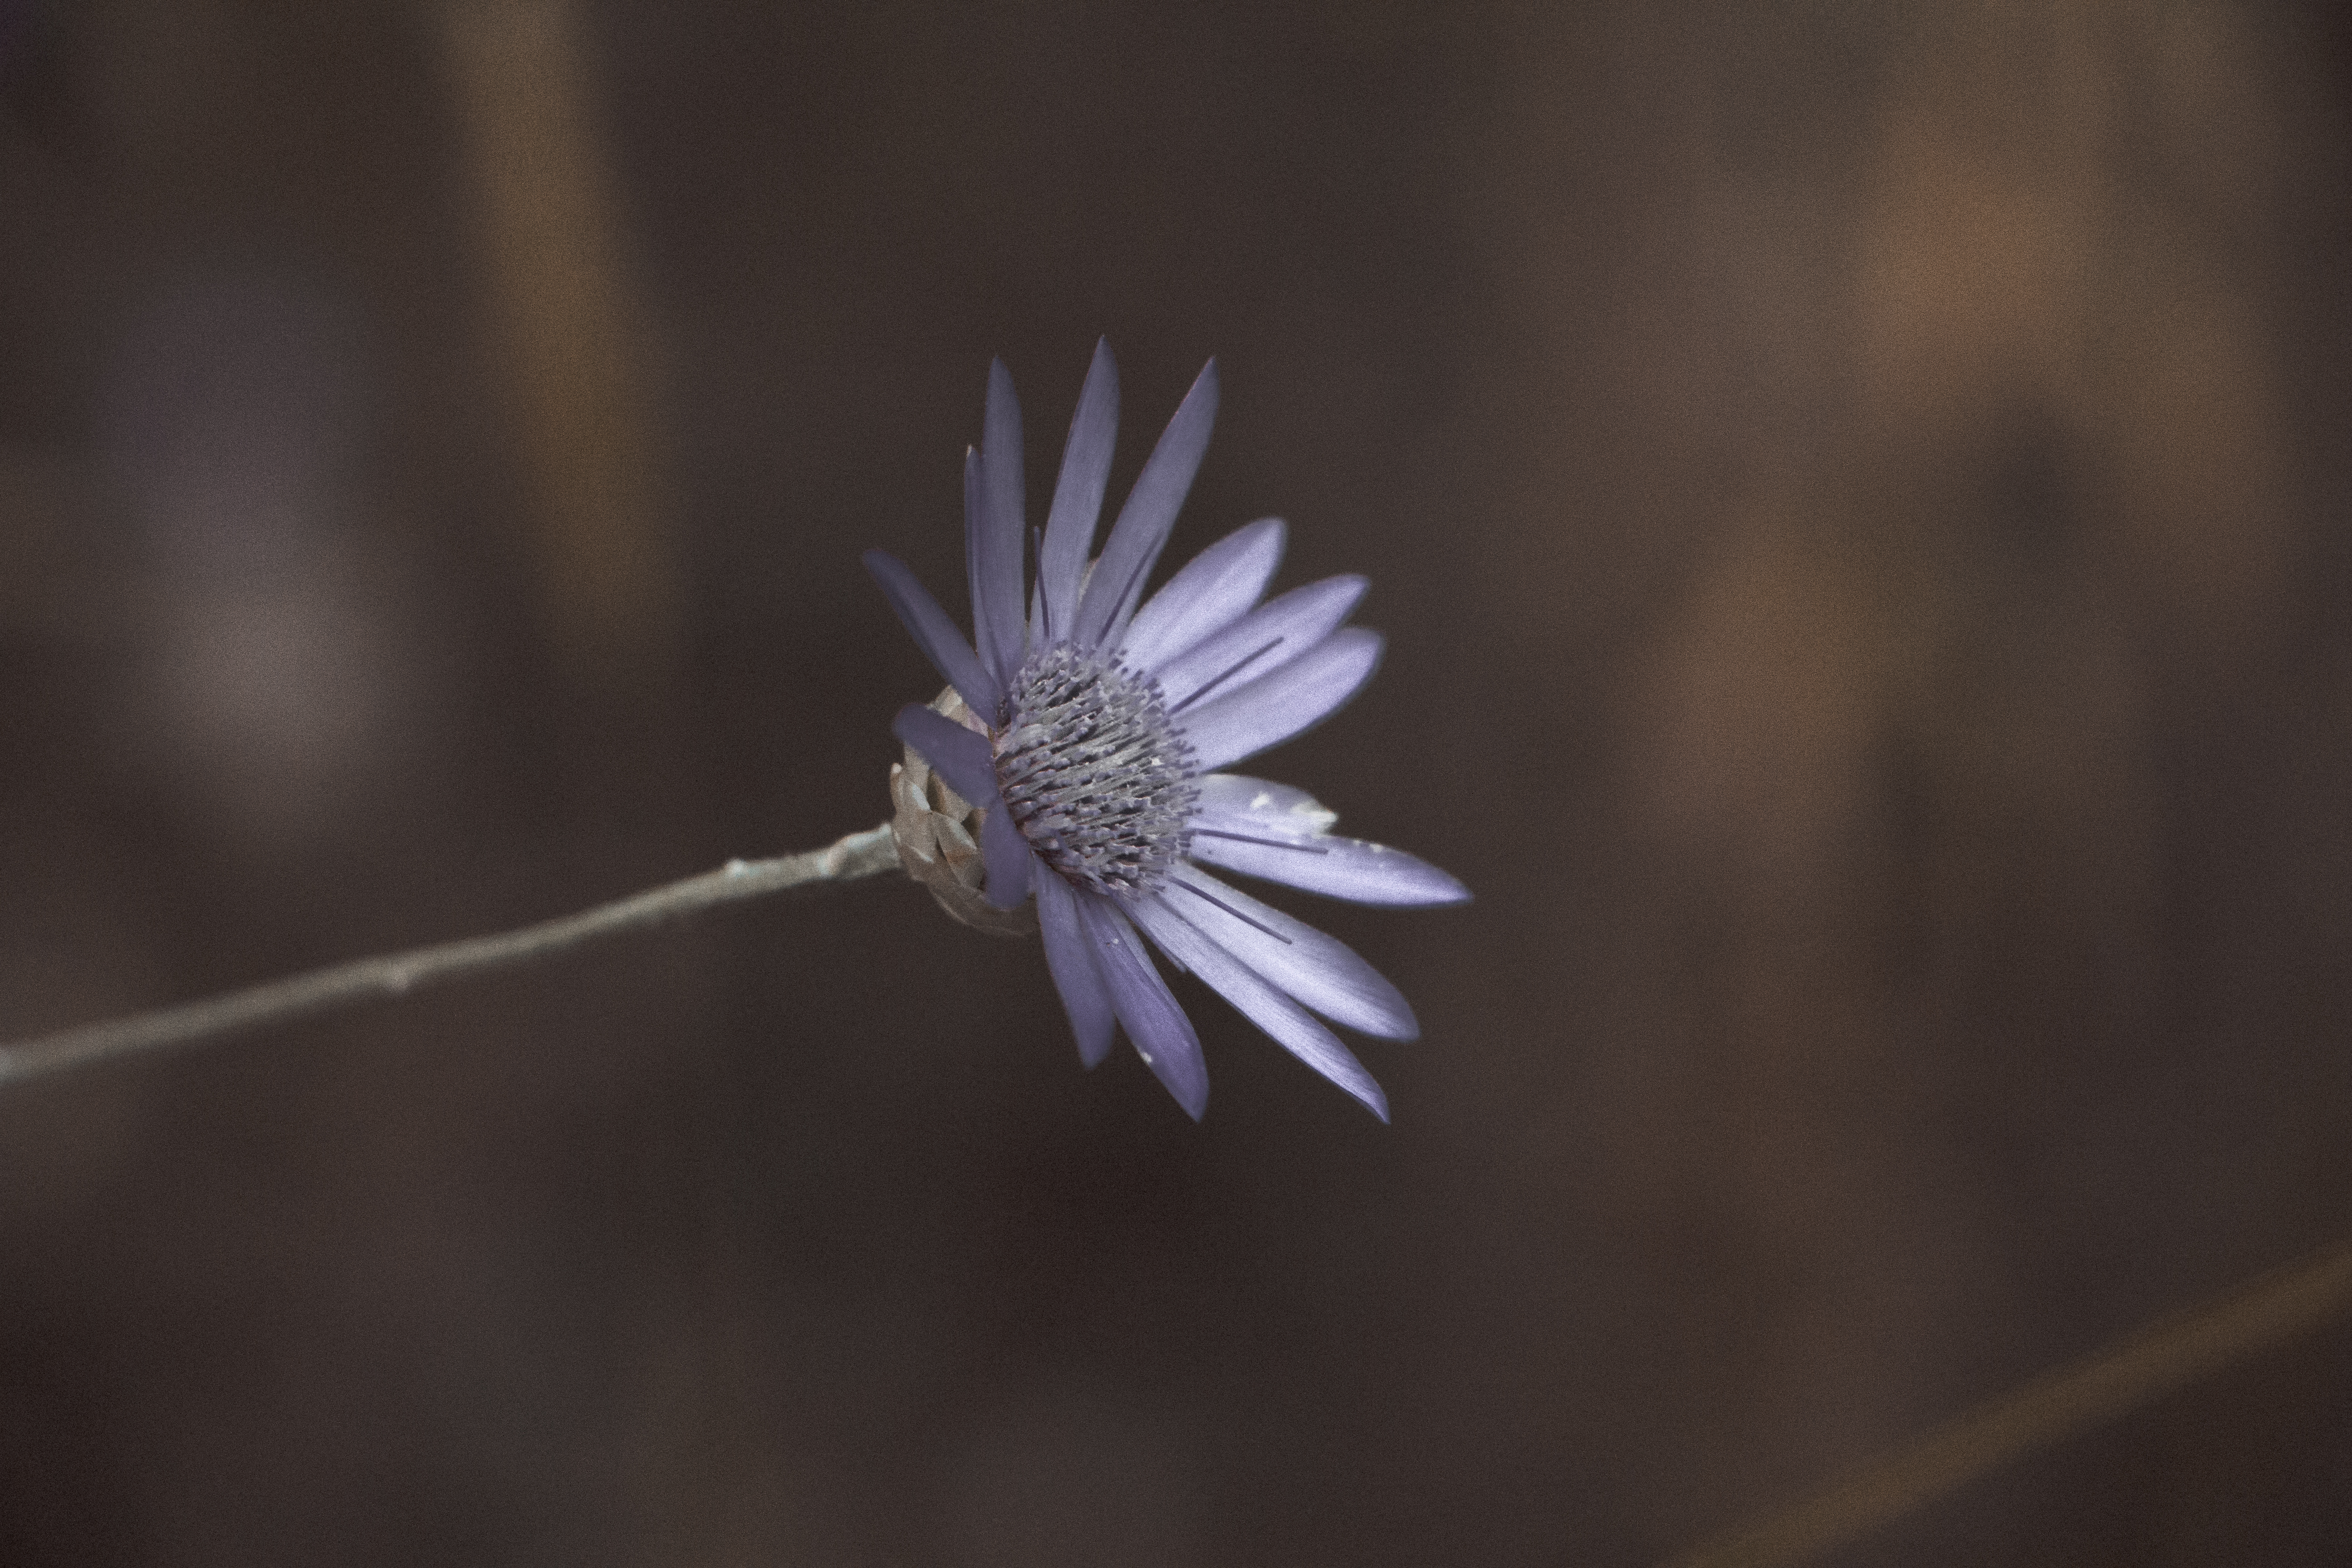
nature, branch, blossom, plant, photography, leaf, flower, petal, bloom, macro, flora, wildflower, close up, petals, macro photography, plant stem, thorns spines and prickles